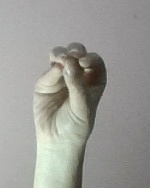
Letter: ha